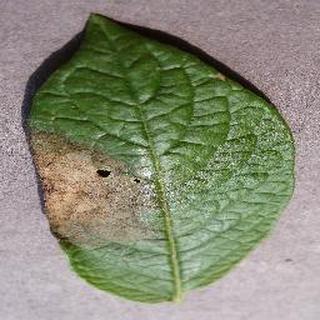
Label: potato_late_blight